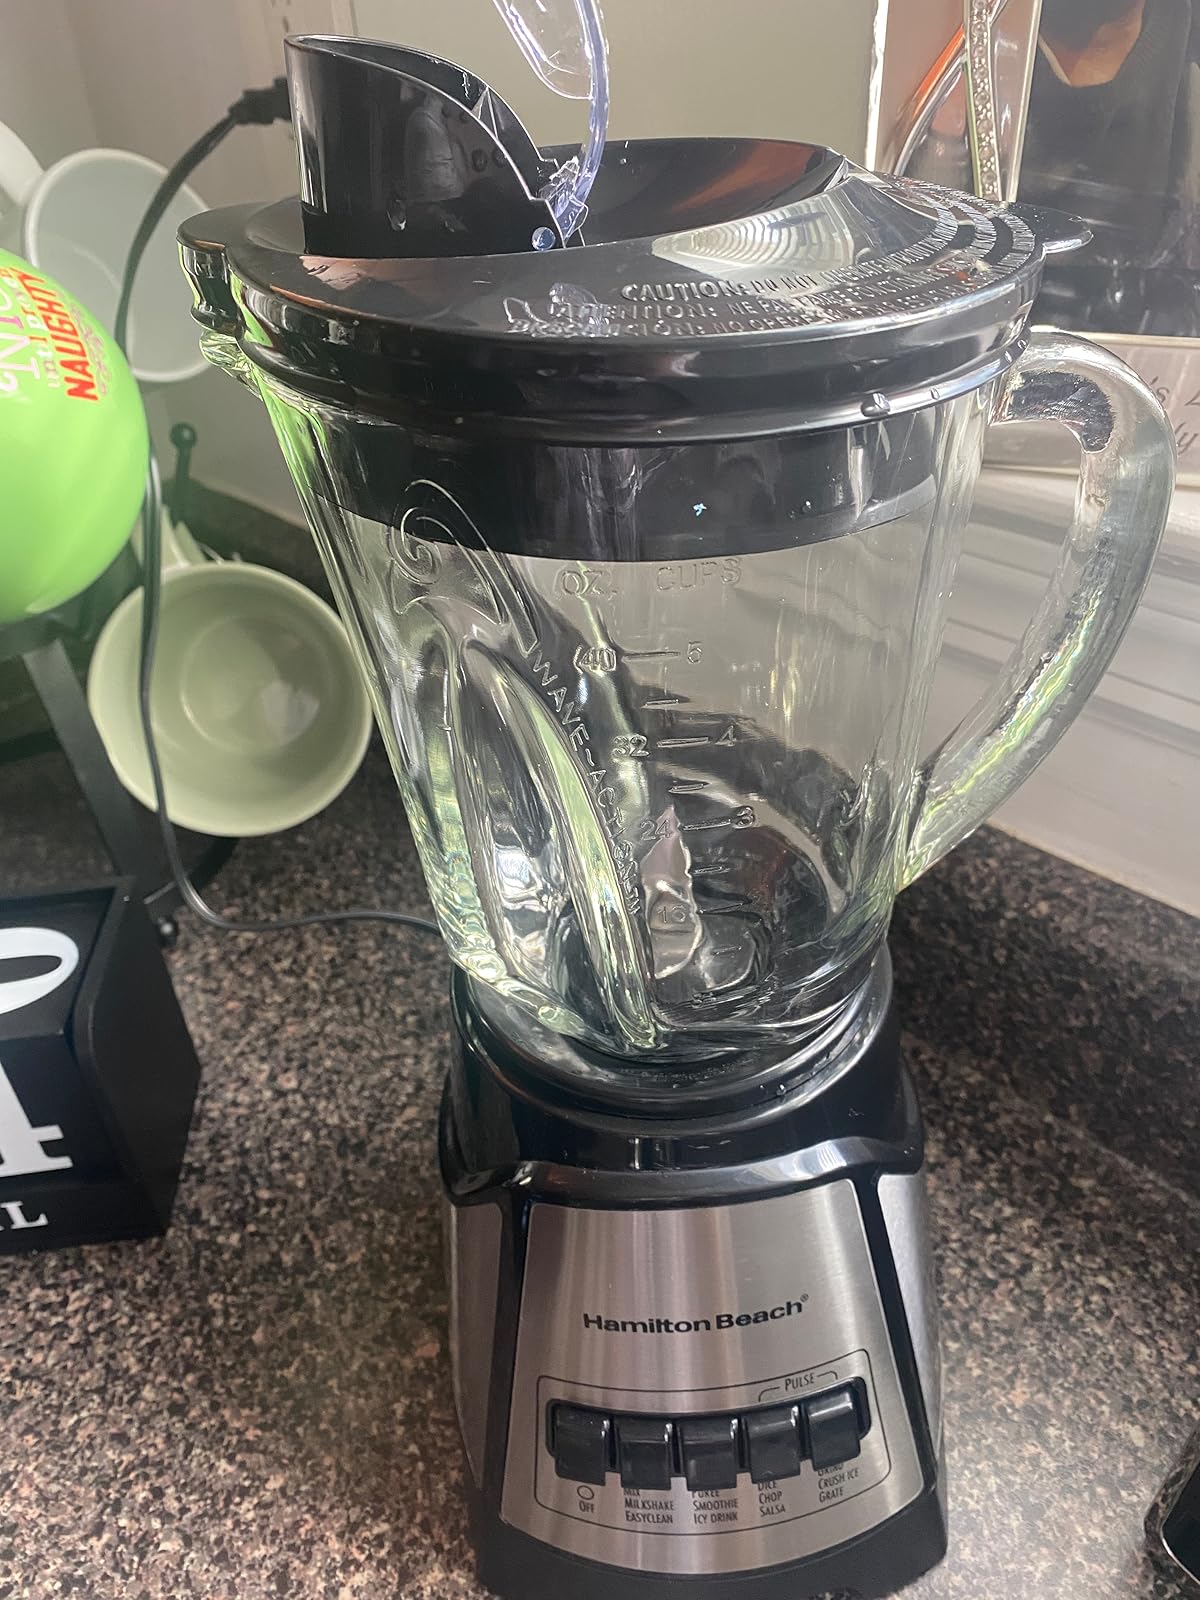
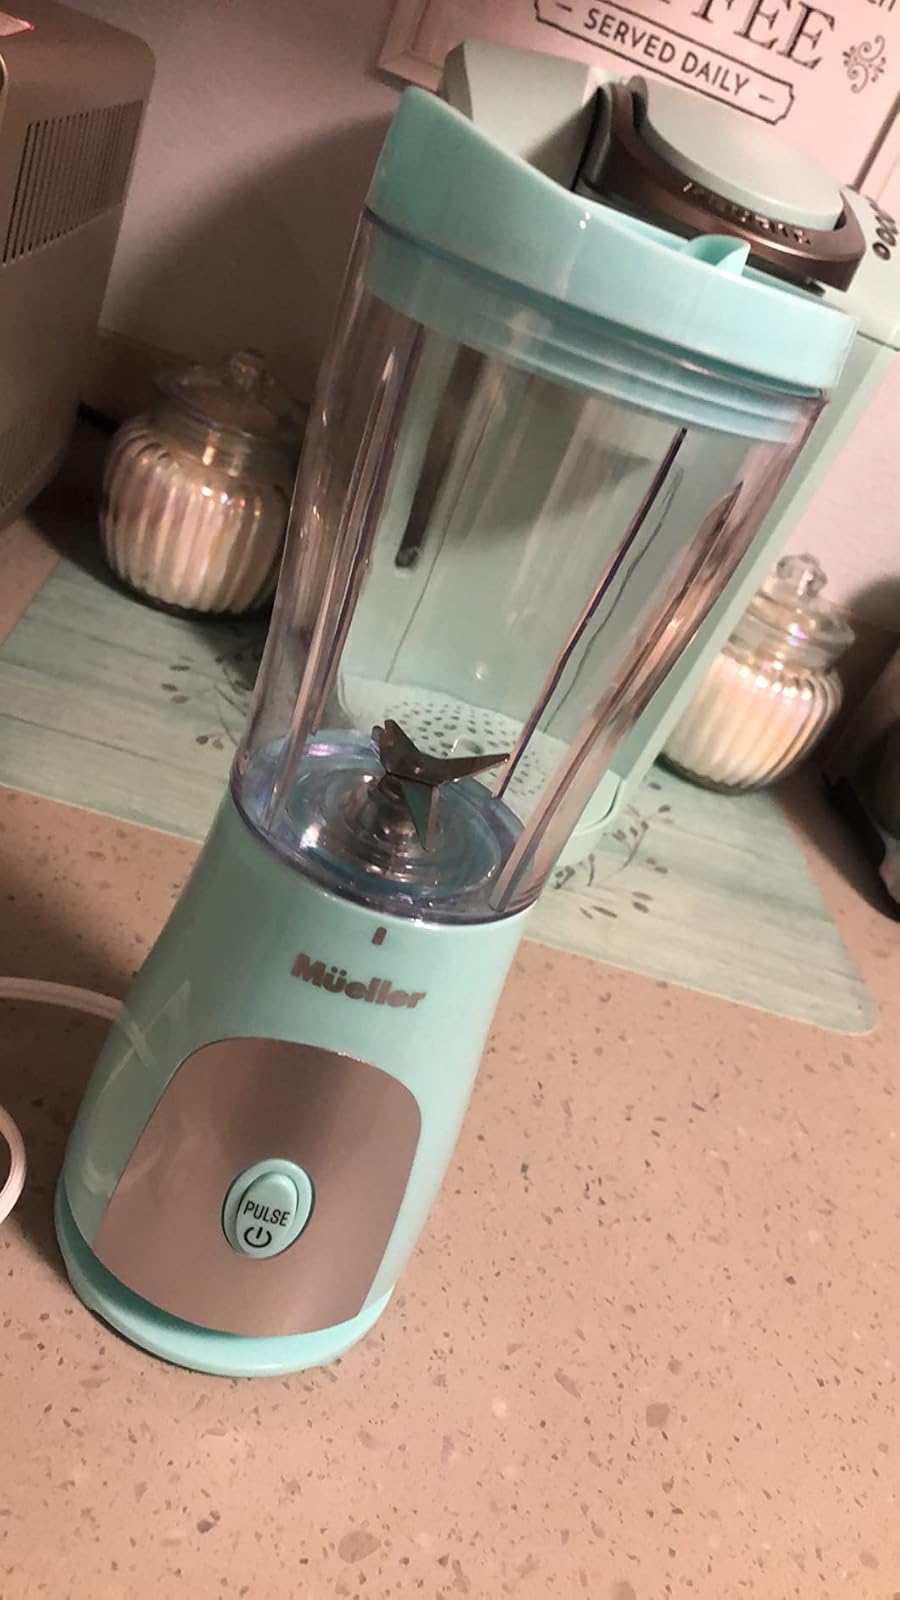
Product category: items_blender
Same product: no